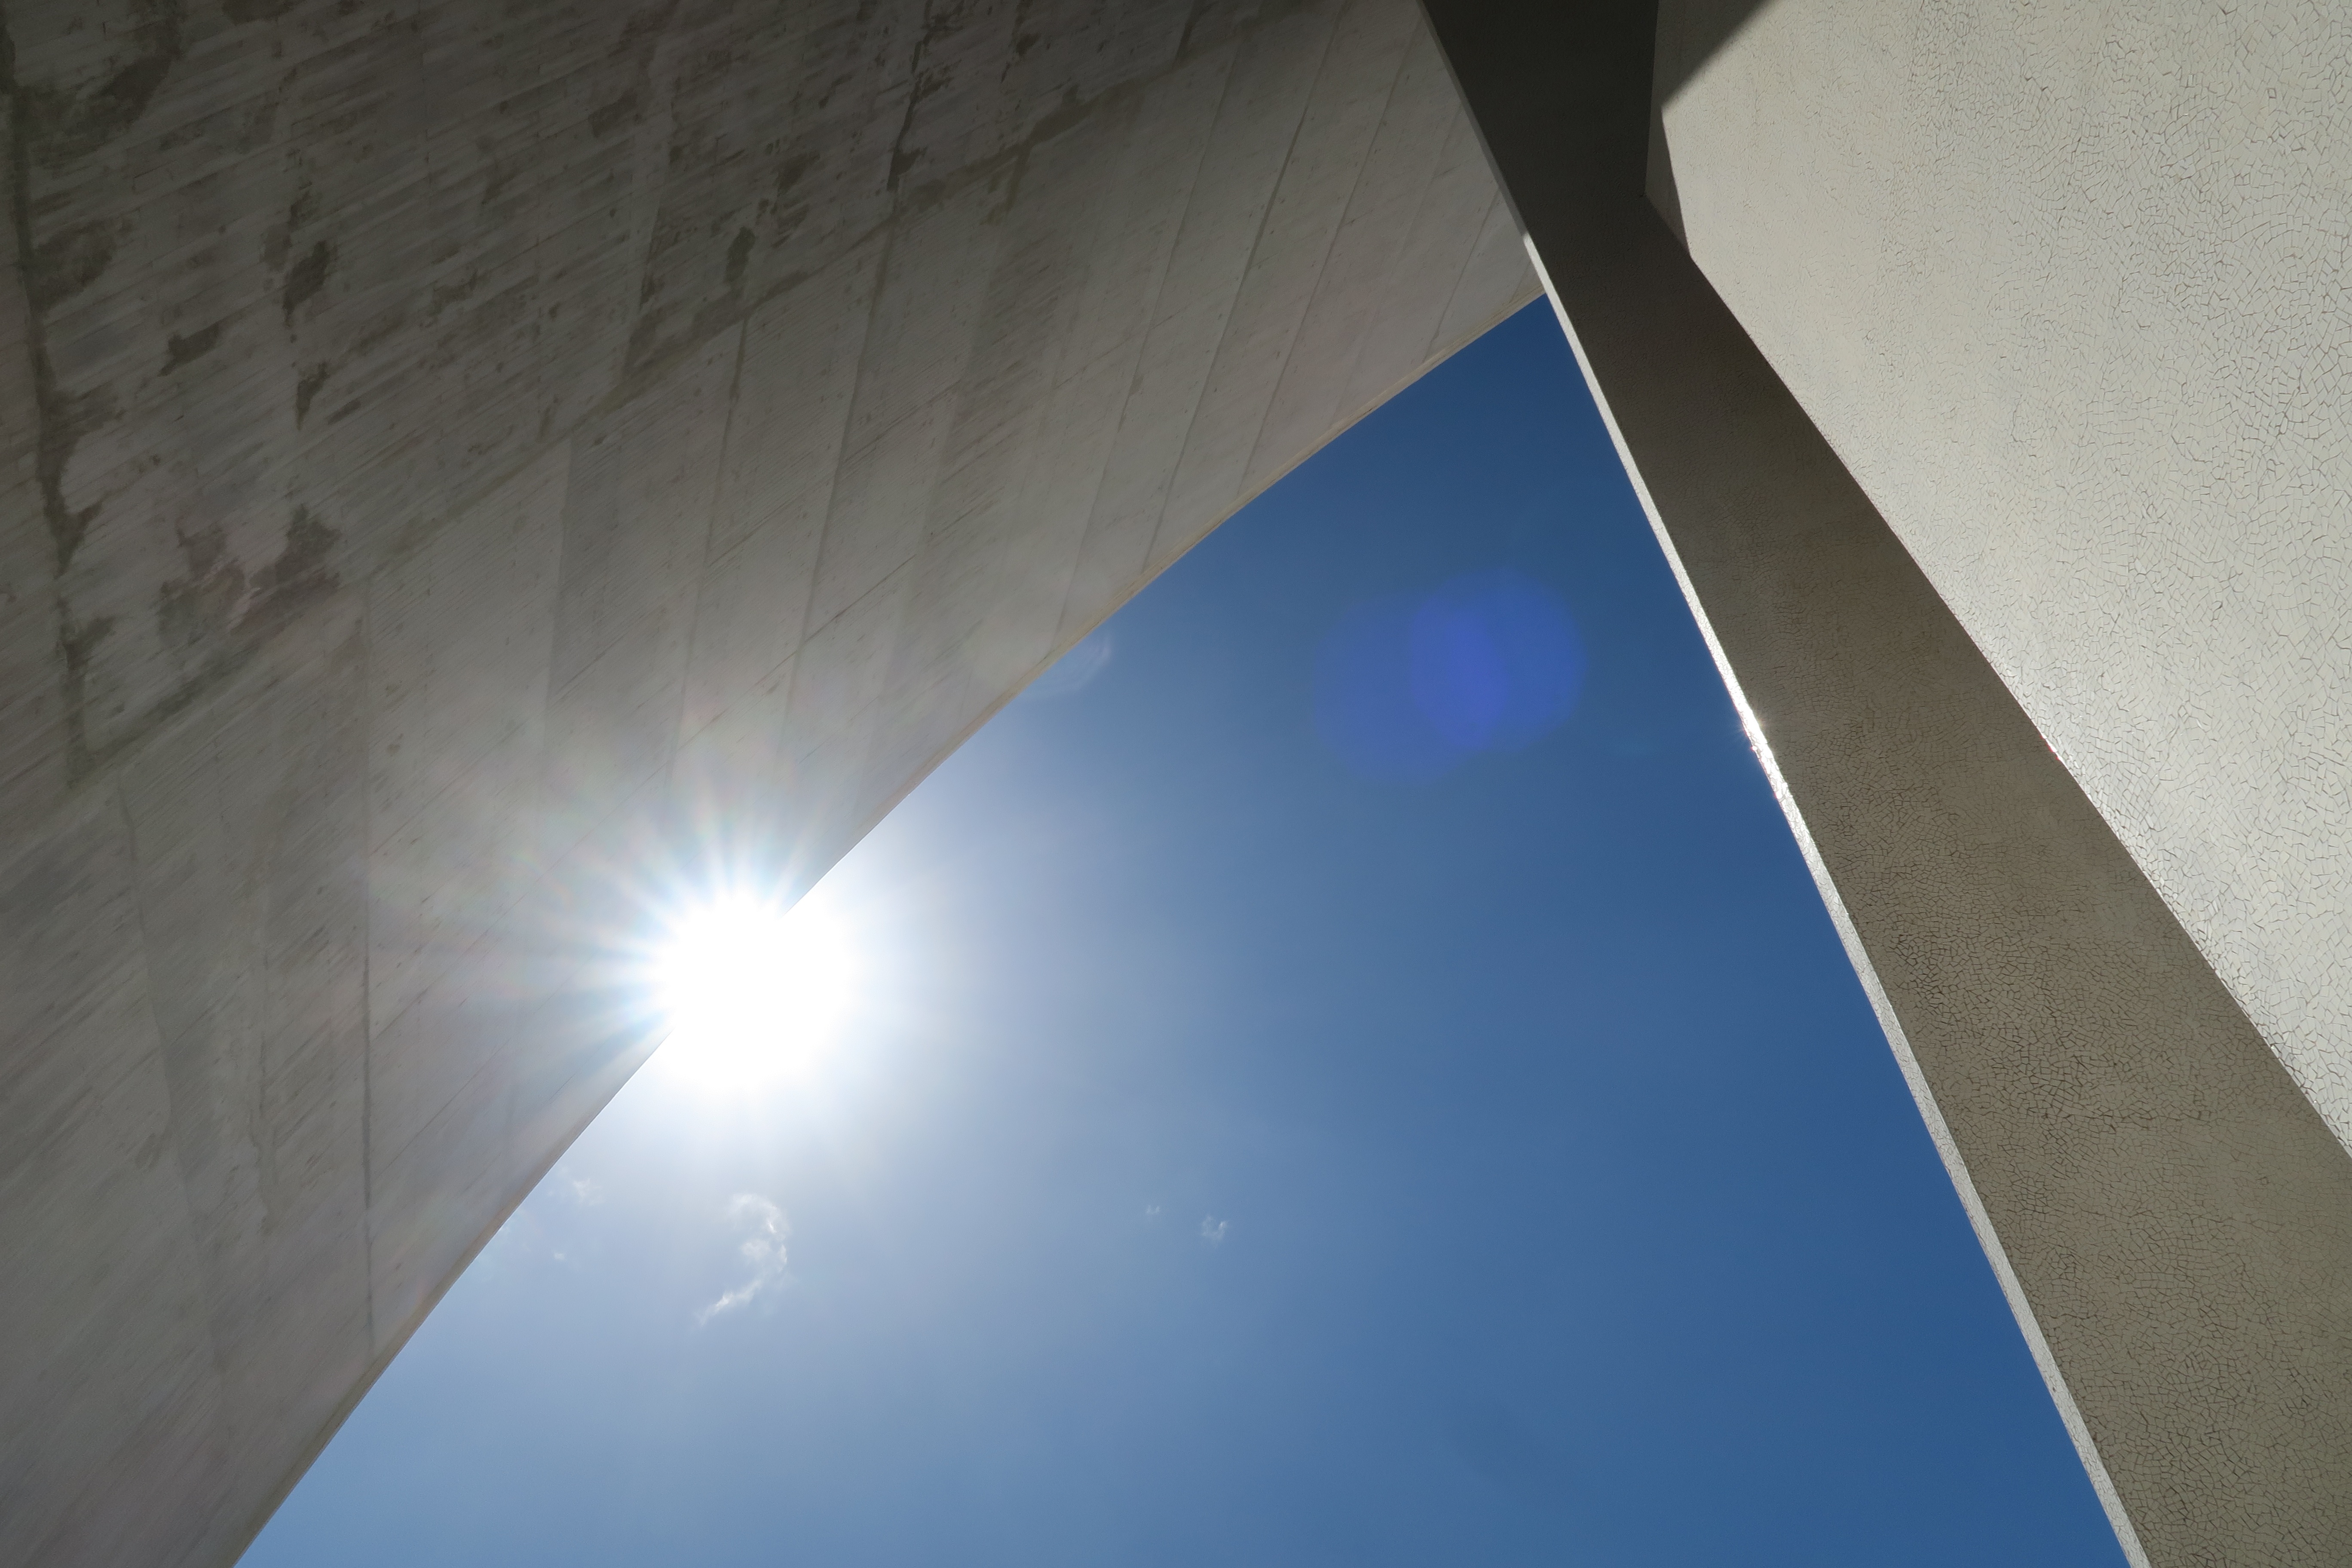
wing, light, architecture, sky, white, sunlight, atmosphere, wall, ceiling, line, reflection, color, blue, street light, lighting, light fixture, tenerife, shape, daylighting, santa cruz, atmosphere of earth, auditoruim